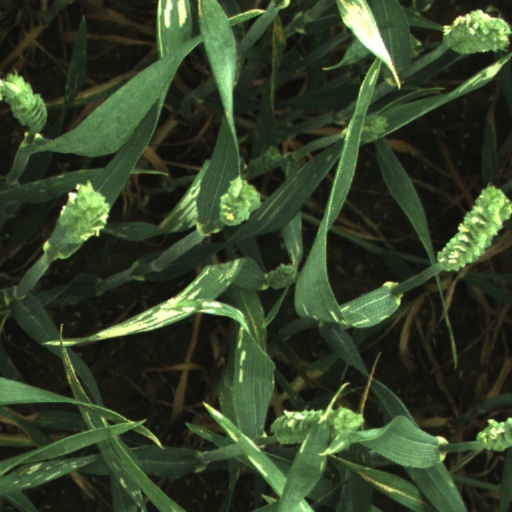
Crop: wheat